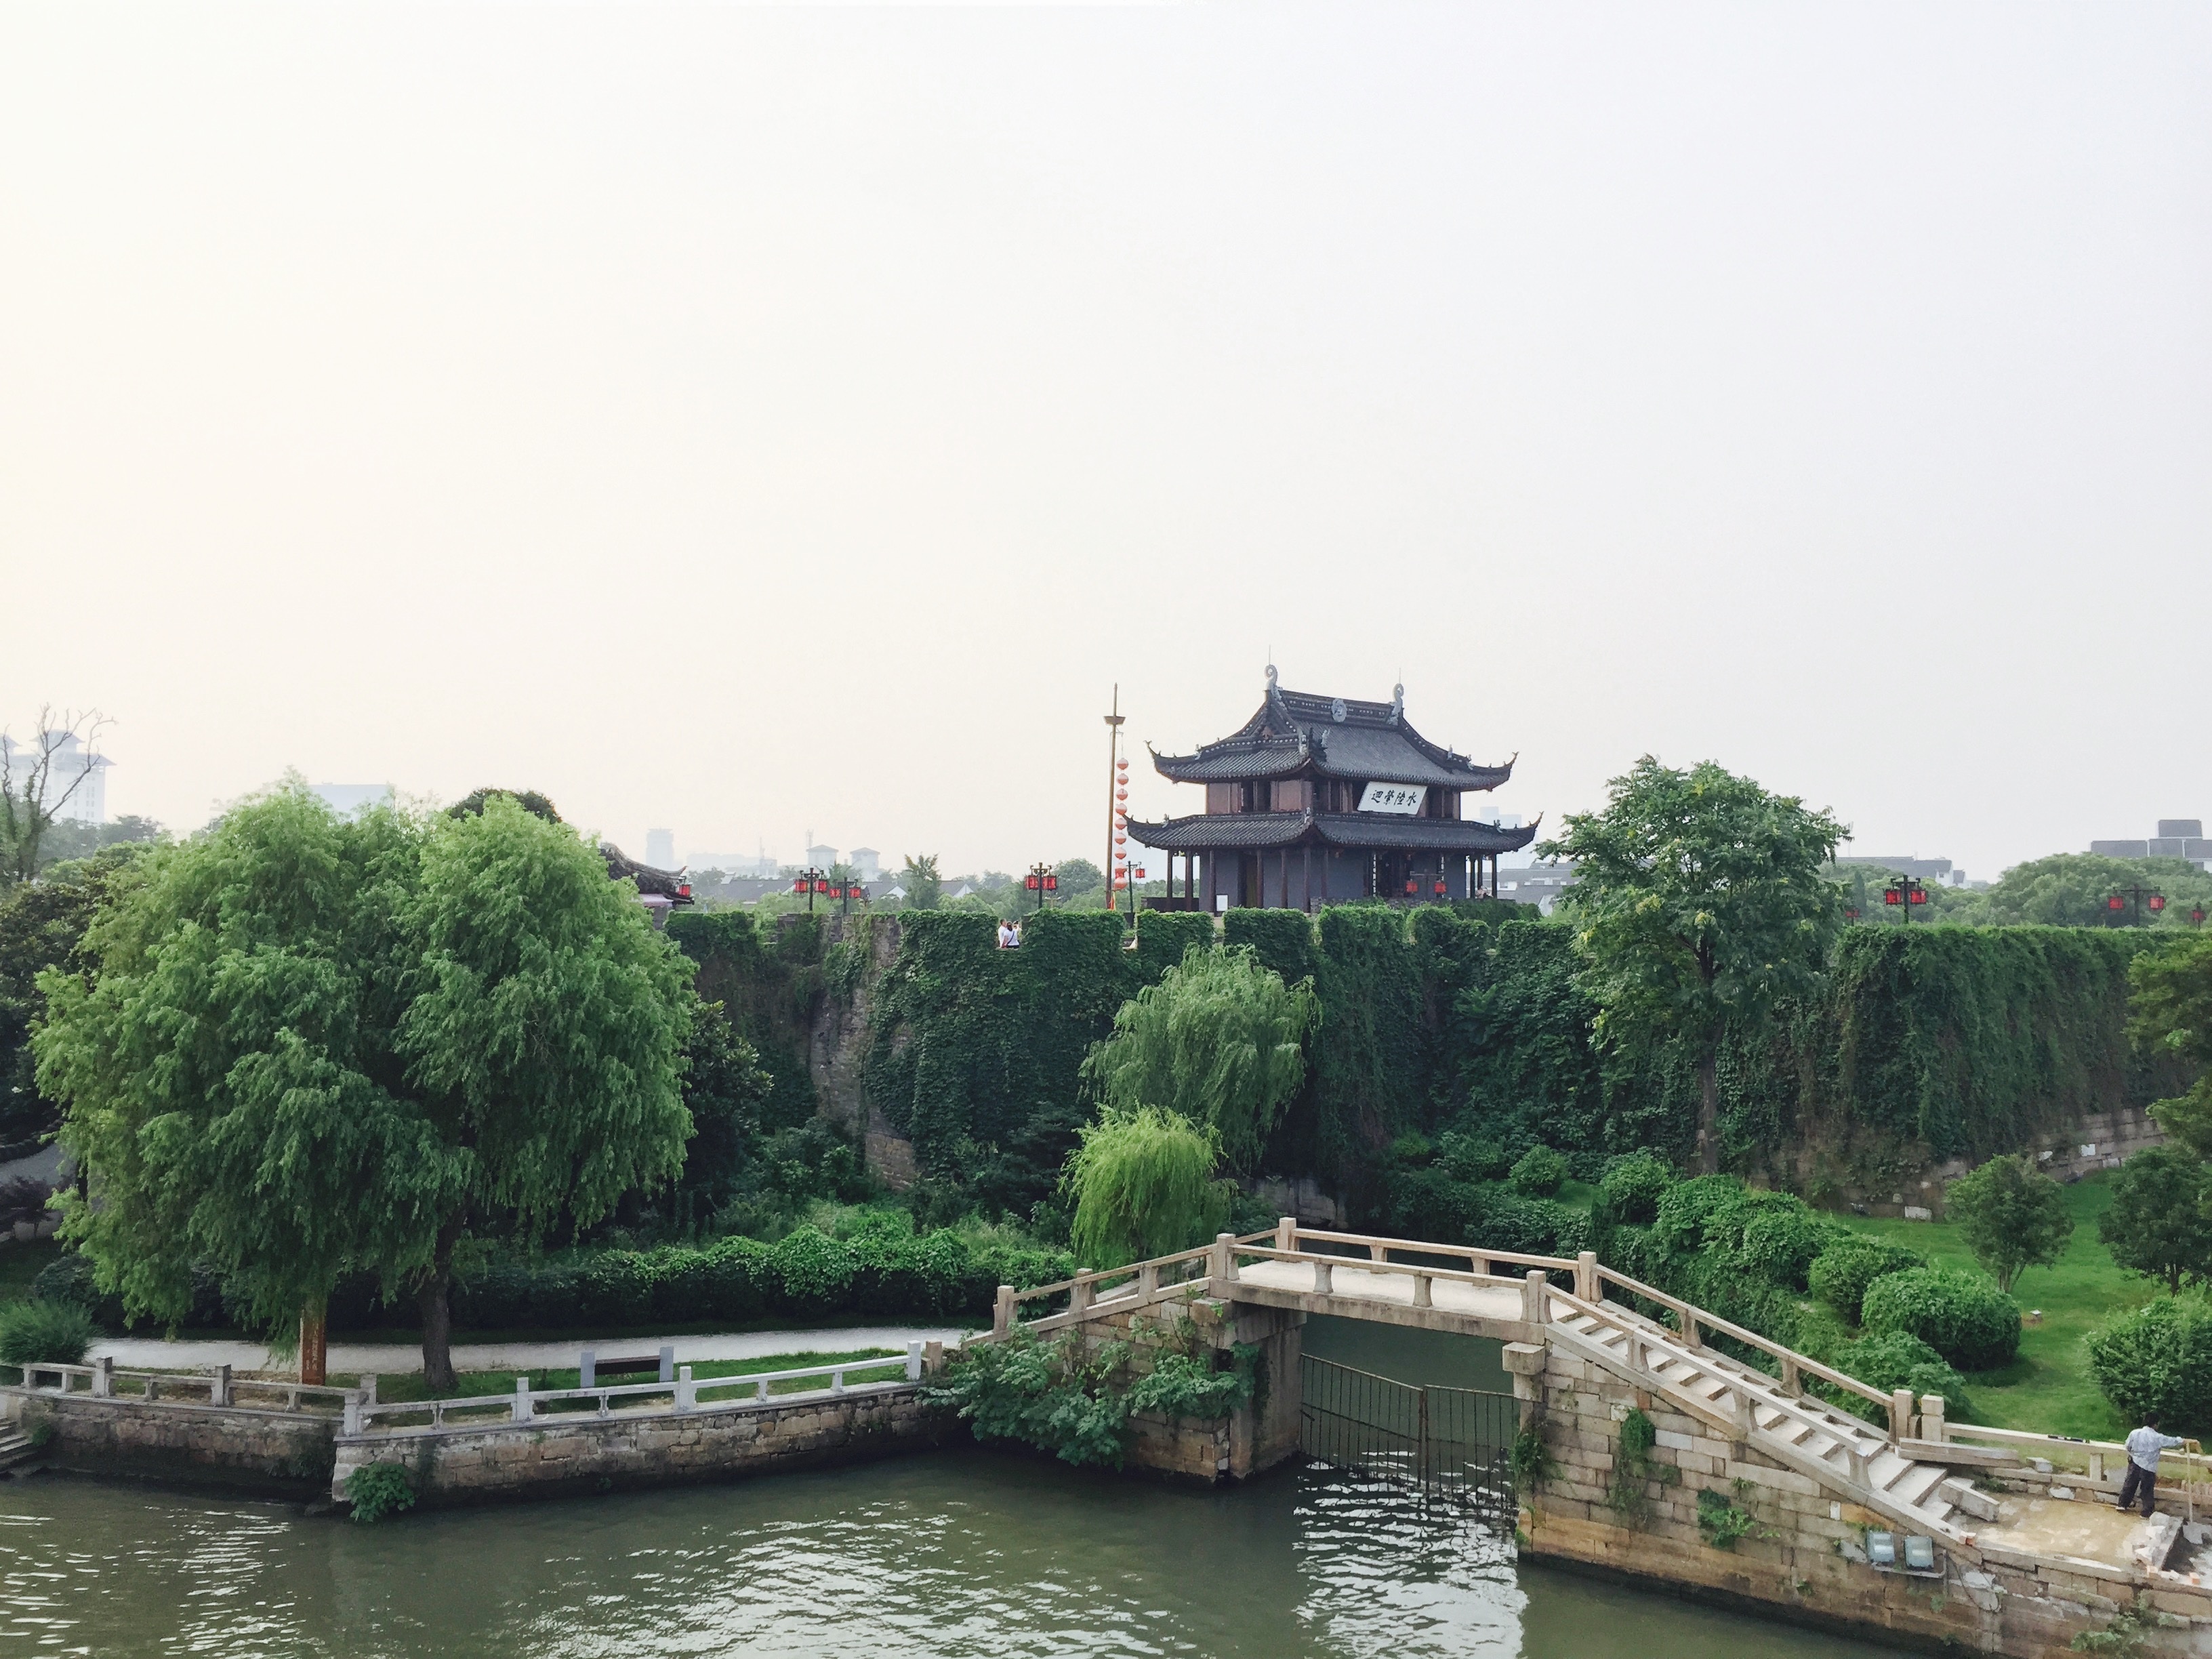
river, canal, reservoir, tourism, waterway